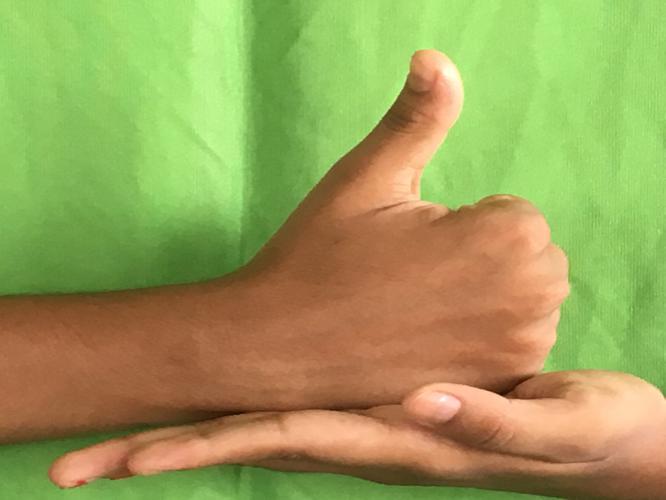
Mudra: Shivalinga
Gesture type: double_hand